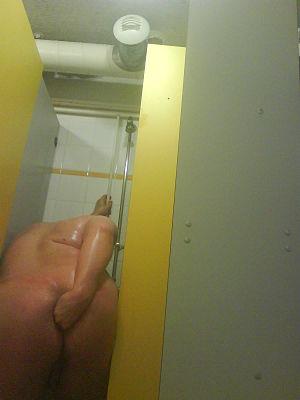
Petite séance de fist-fucking dans les douches collectives d'une cité universitaire à Toulouse.